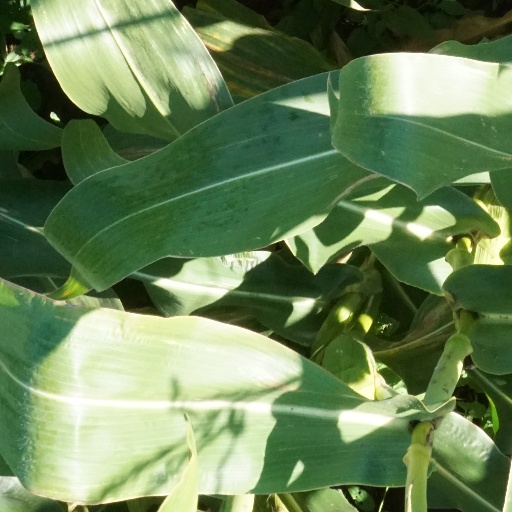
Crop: maize; corn